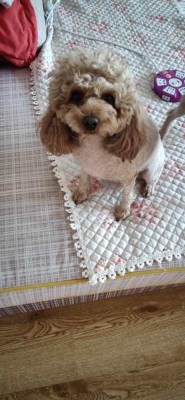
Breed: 7449-n000128-teddy